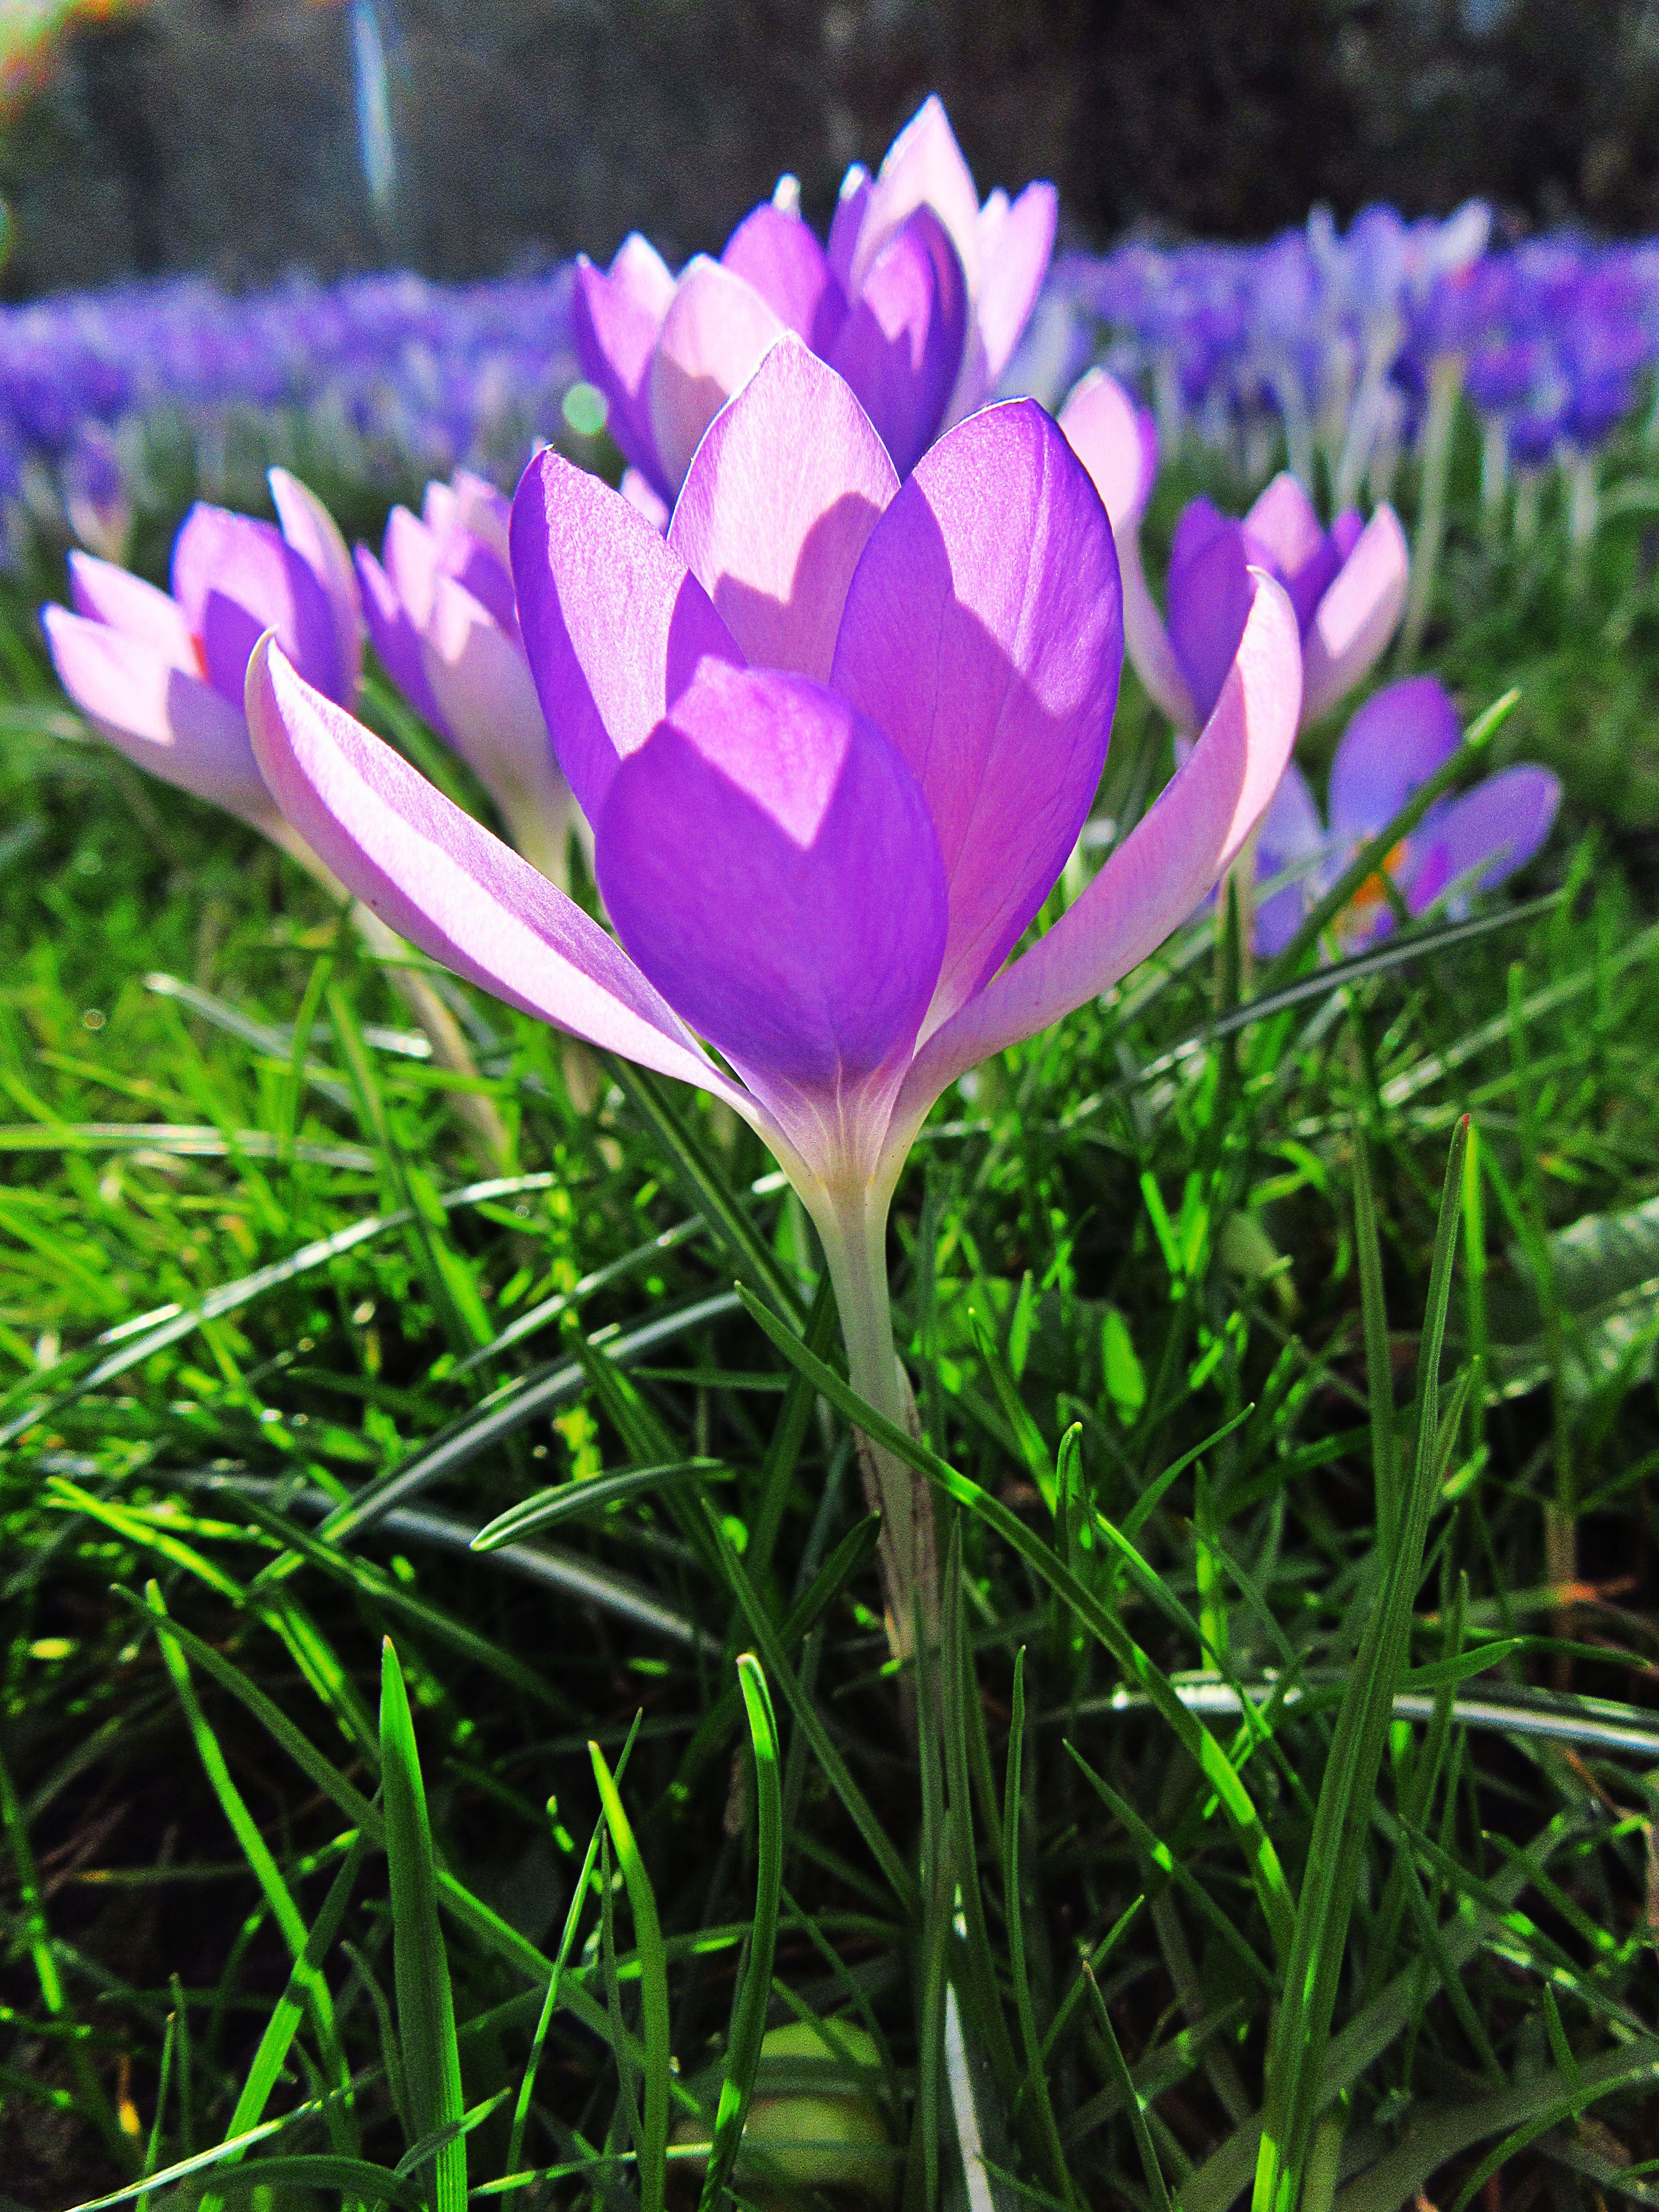
nature, outdoor, plant, sunlight, flower, petal, bloom, spring, botany, garden, flora, wildflower, petals, lilac, crocus, flowering plant, land plant, iris family, bolplant